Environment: real
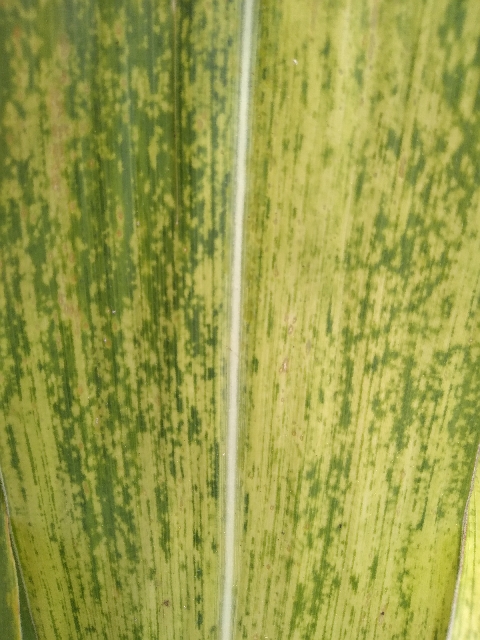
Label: lethal_necrosis